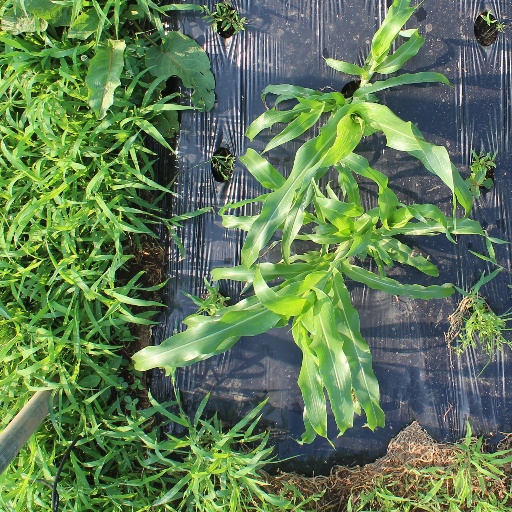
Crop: sorghum